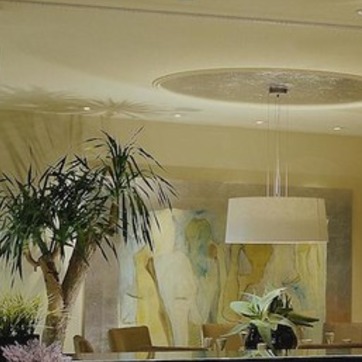
Material: mirror